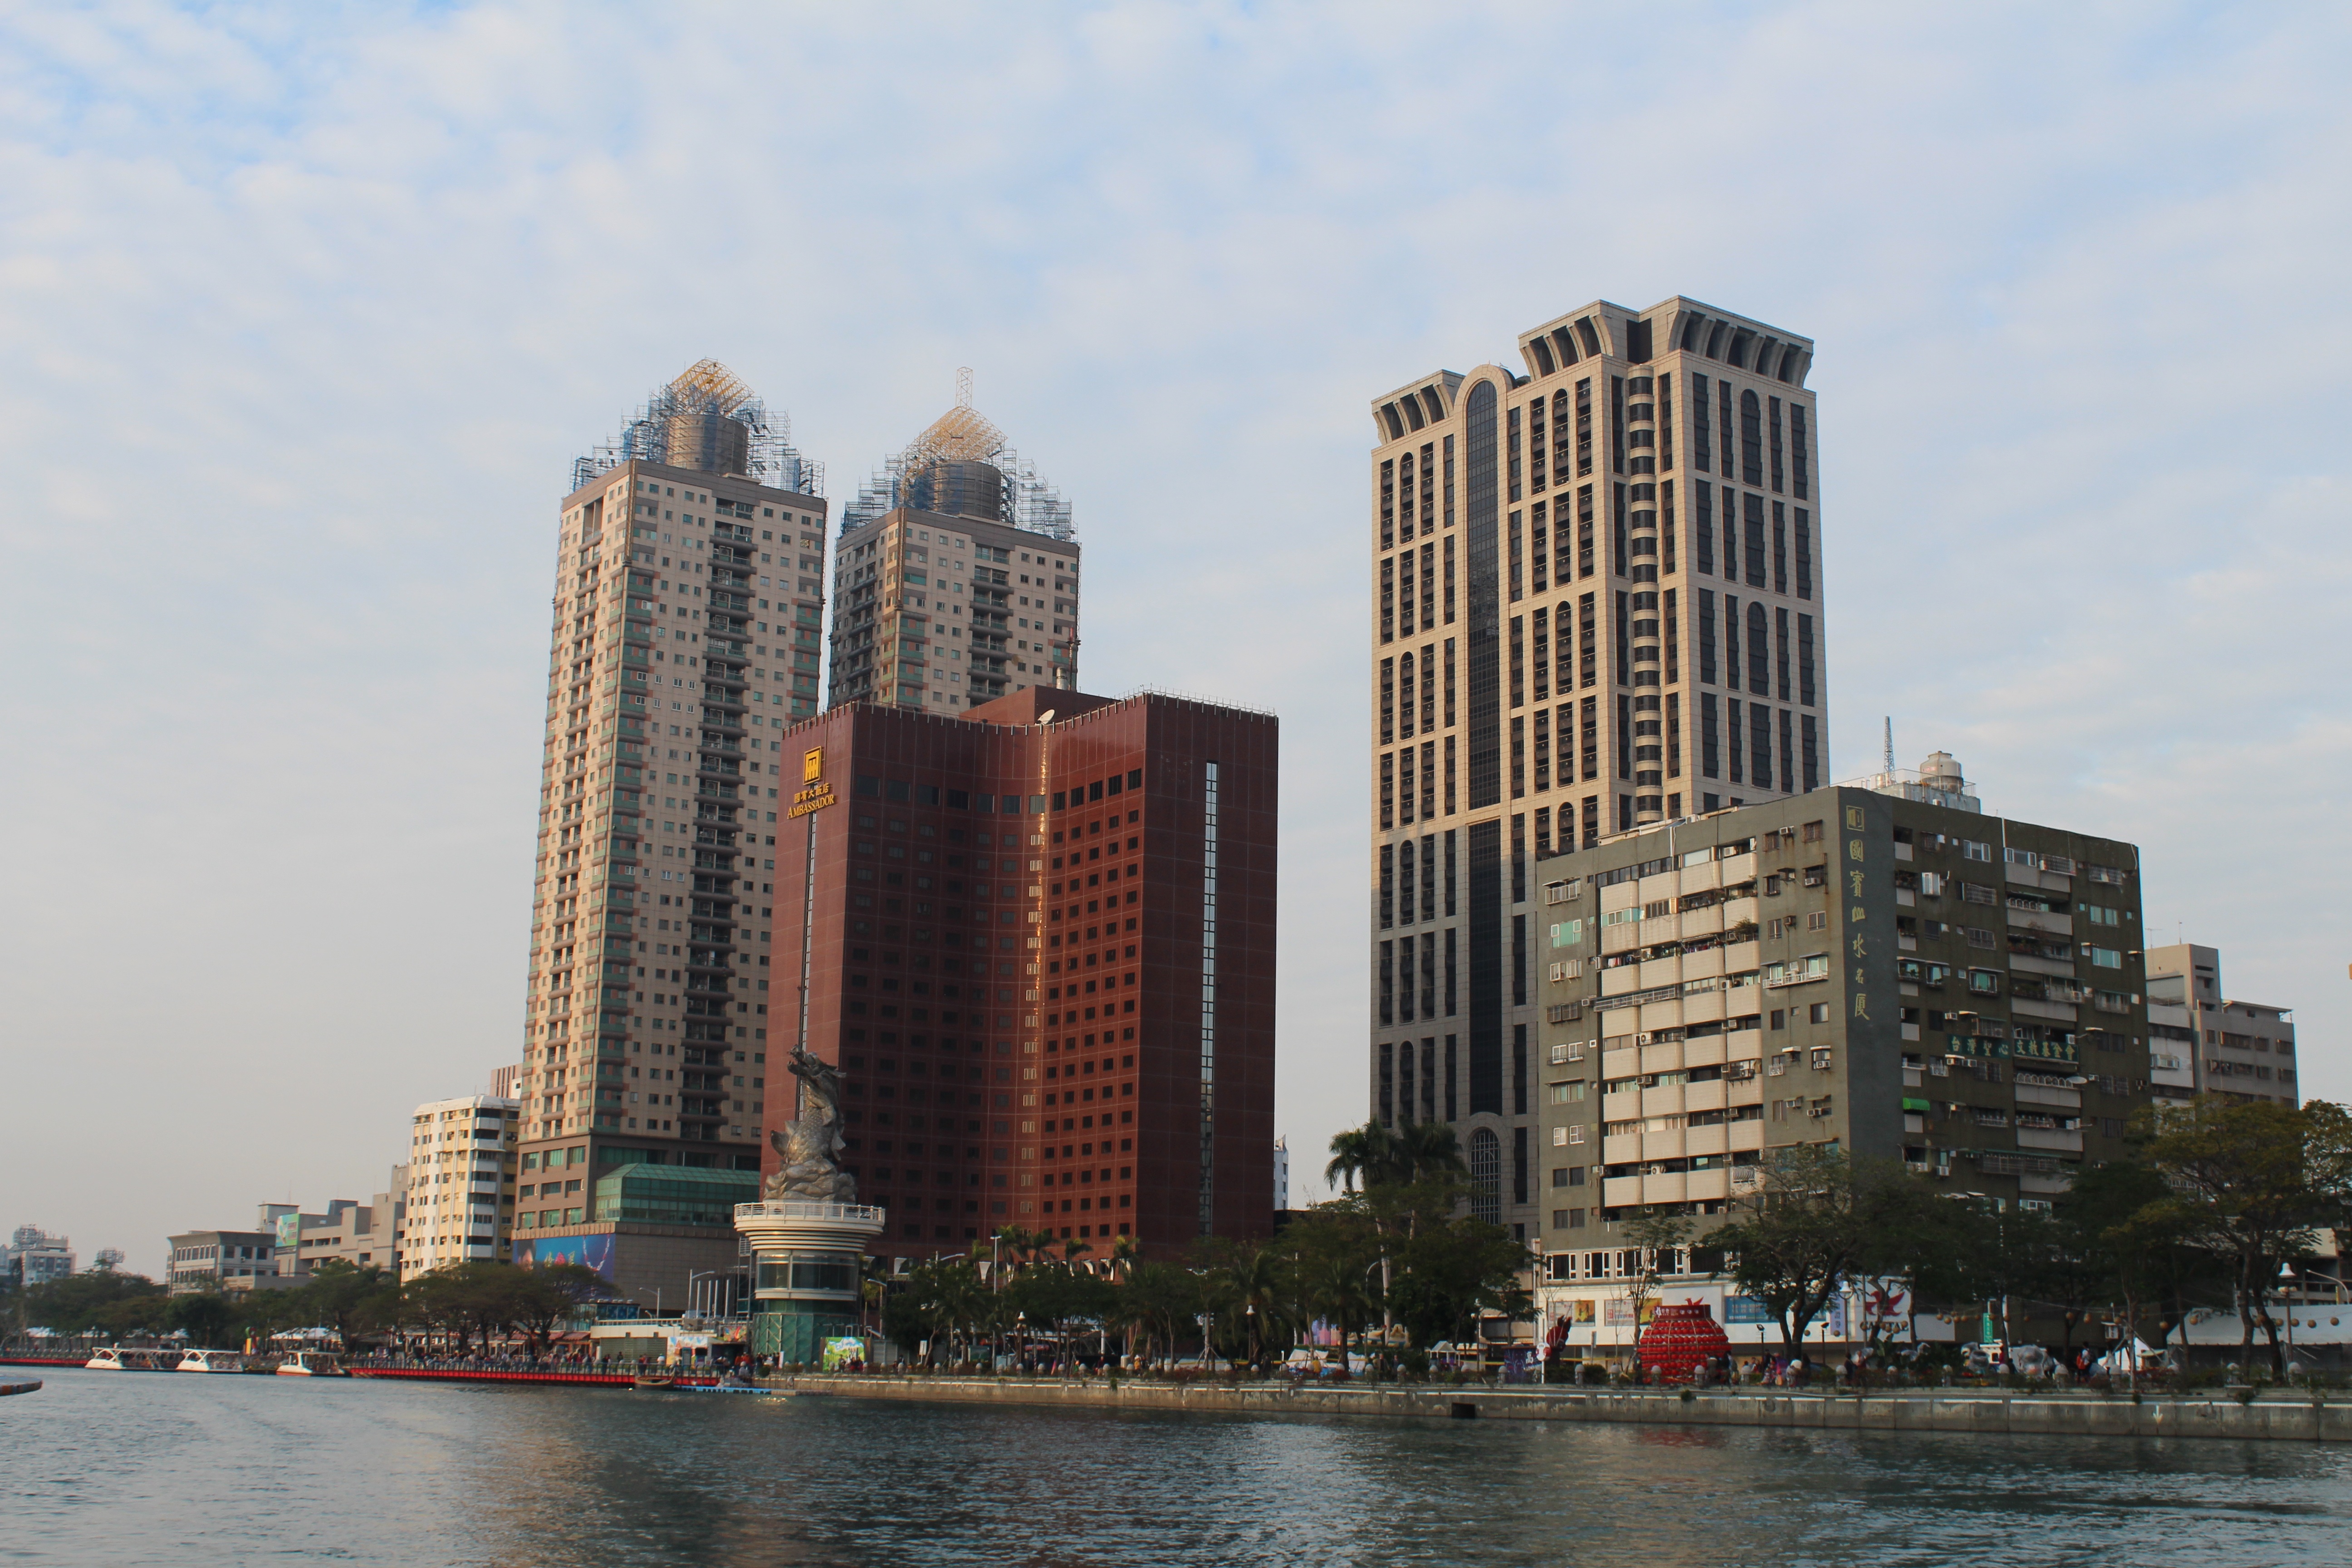
dock, architecture, skyline, city, skyscraper, river, cityscape, downtown, tower, asia, landmark, marina, waterway, tower block, taiwan, metropolis, condominium, kaoshiung, along the river, residential area, human settlement, metropolitan area